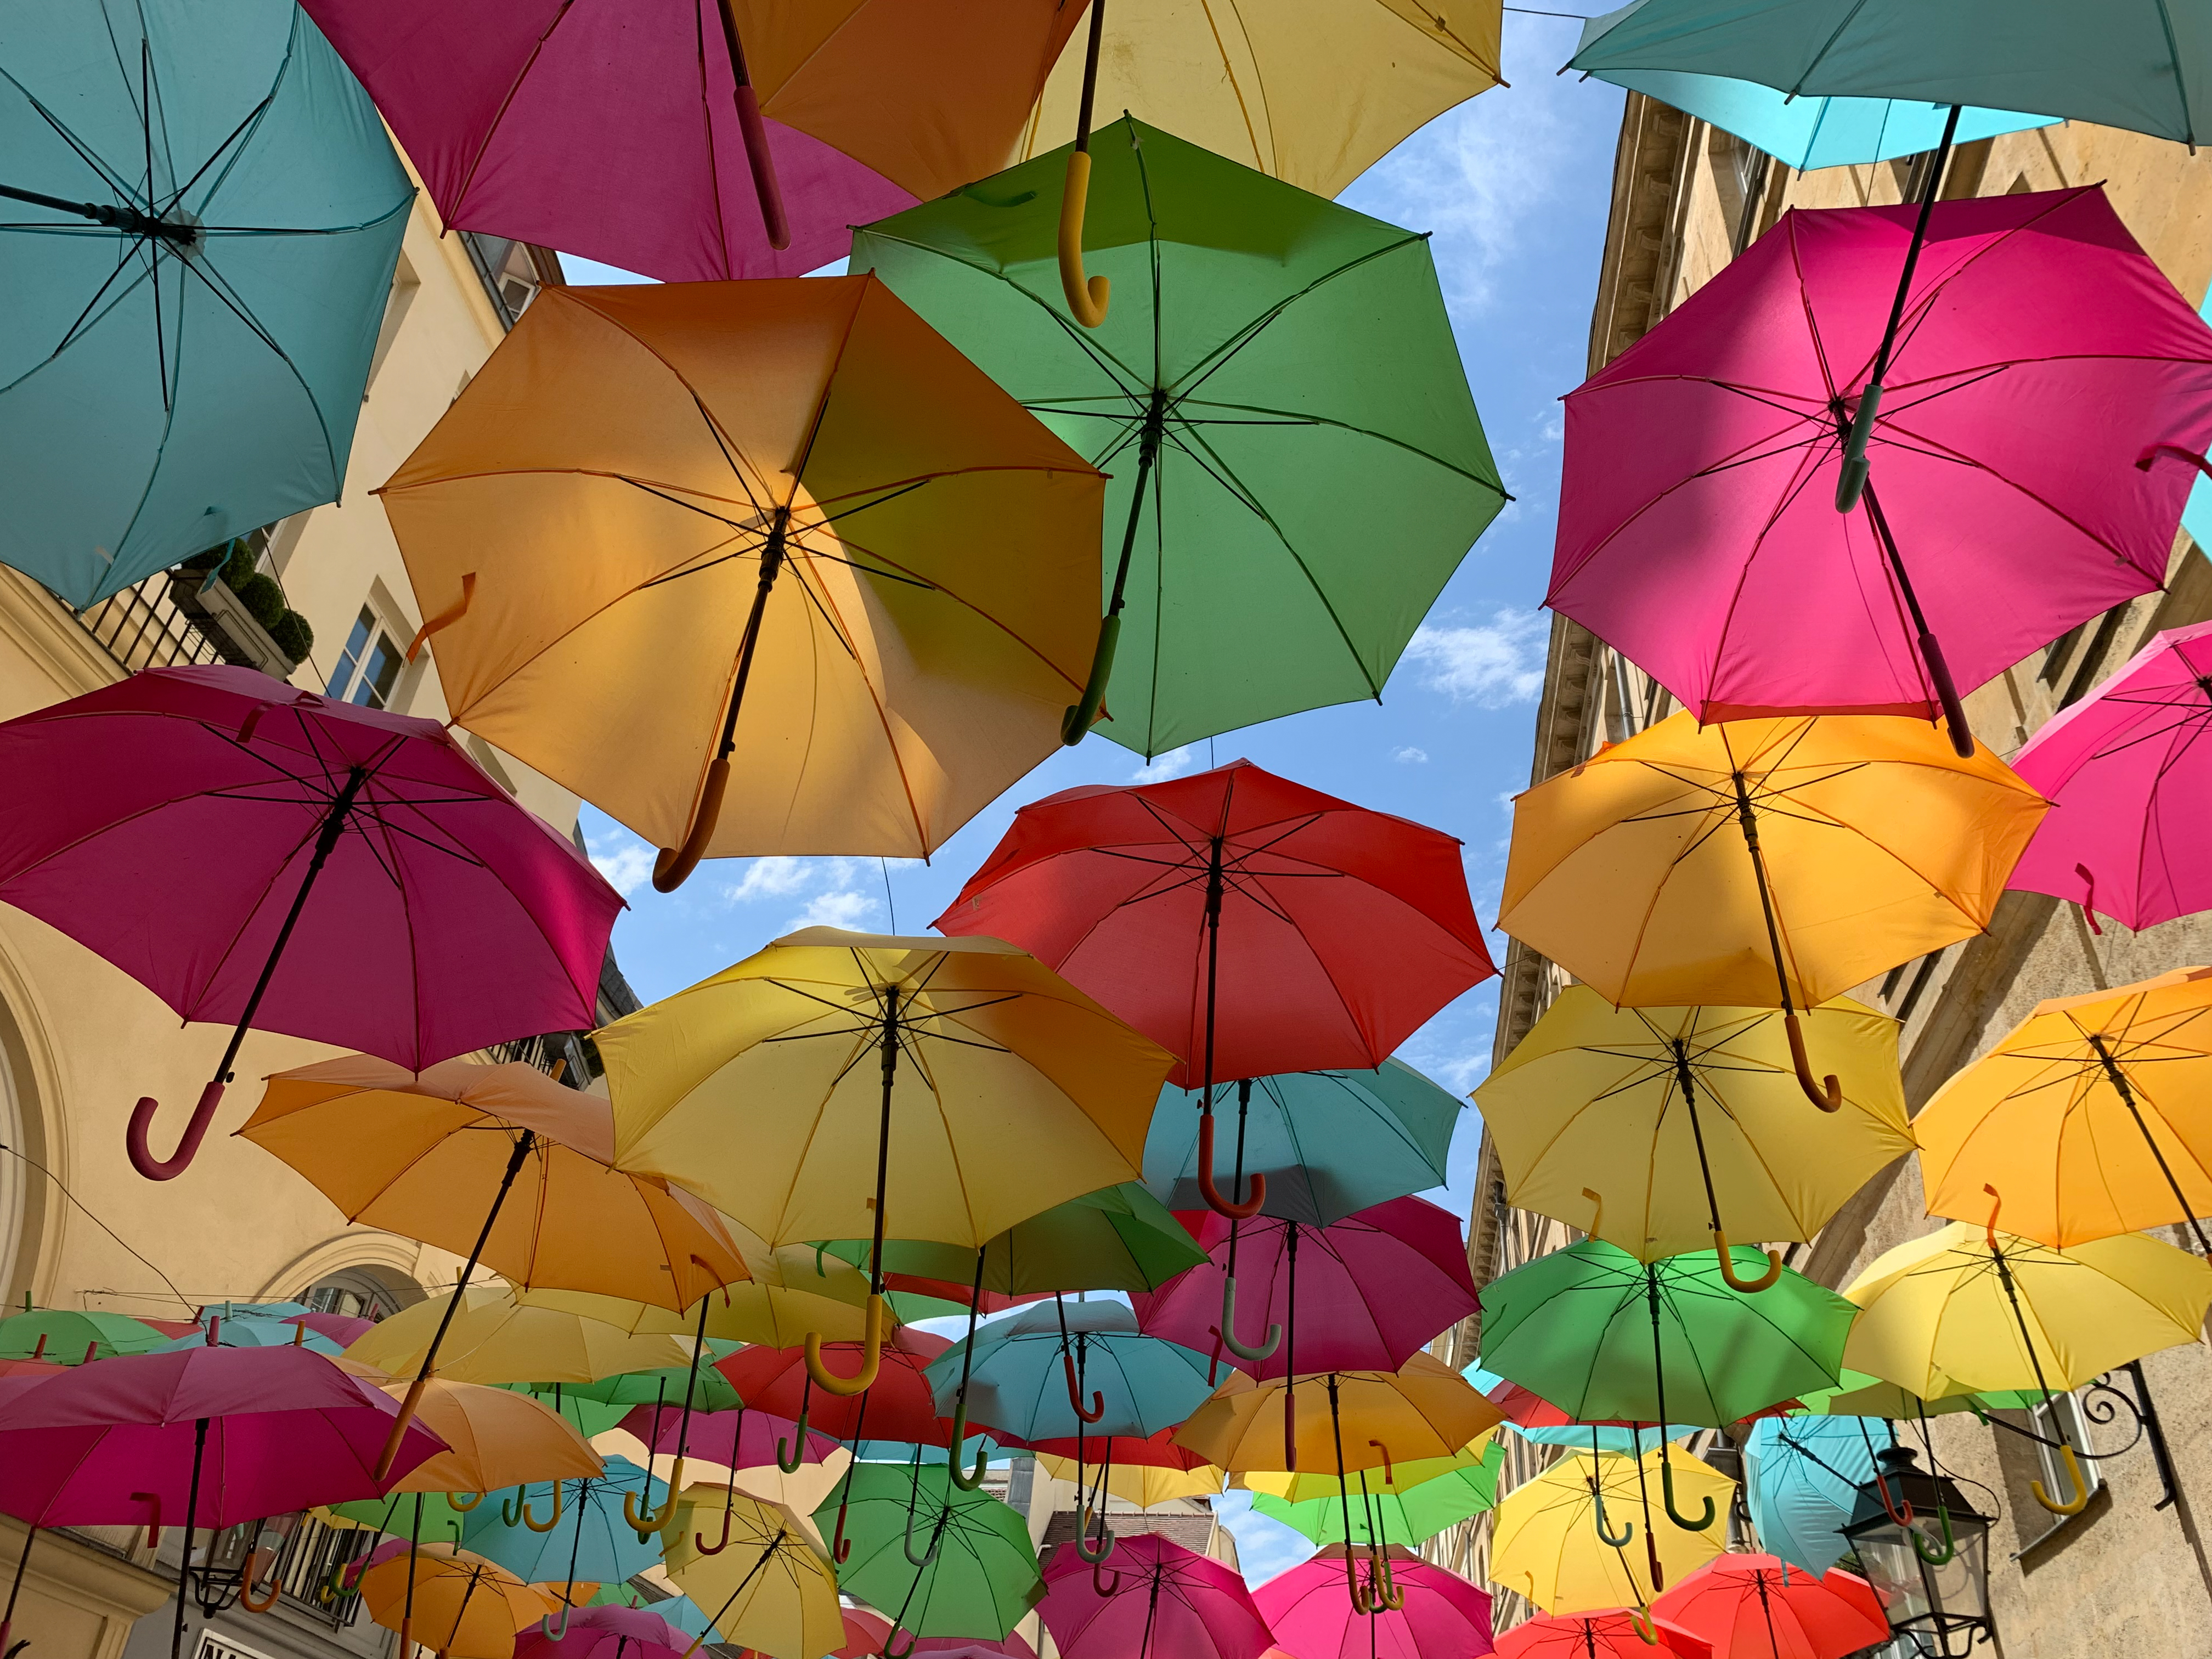
umbrella, fashion accessory